Bryansk constituency

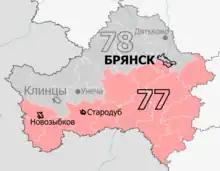
Constituency boundaries since 2016

The Bryansk constituency (No.77) is a Russian legislative constituency in Bryansk Oblast. The constituency covers southern Bryansk and southern Bryansk Oblast.